Talpiot

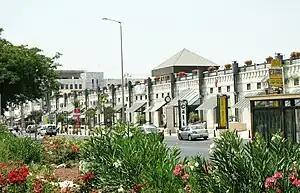
Kenyon Hadar shopping mall on Pierre Koenig Street in Talpiot

Talpiot (literally 'turrets' or 'magnificently built') is an Israeli neighborhood in southeastern Jerusalem, established in 1922 by Zionist pioneers. It was built as a garden suburb on land purchased by the Tel Aviv-based Palestine Land Development Company and other Jewish building societies.